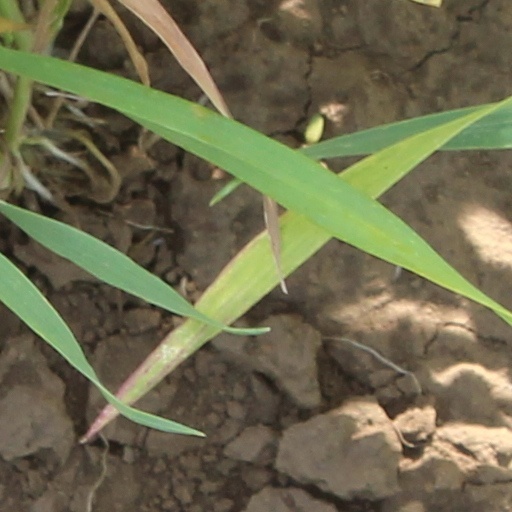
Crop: wheat